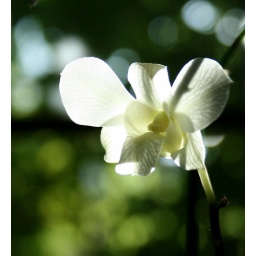
Orchid in my kitchen window